Syon House

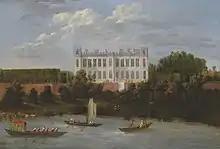
Syon House before the alterations of the 1760s

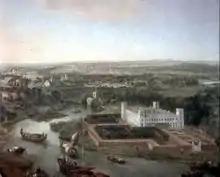
Idealised view of the house, All Saints’ Church, Isleworth and both banks of the River Thames at high water between 1700 and 1750 looking towards the south, before the construction of Richmond Bridge

Syon House derives its name from Syon Abbey, a medieval monastery of the Bridgettine Order, founded in 1415 on a nearby site by Henry V. The abbey moved to the site now occupied by Syon House in 1431. It was one of the wealthiest nunneries in the country. Local folklore claims that the monks of Sheen had a secret tunnel running to the nunnery at Syon. In 1539, the abbey was closed by royal agents during the Dissolution of the Monasteries and the monastic community was expelled.